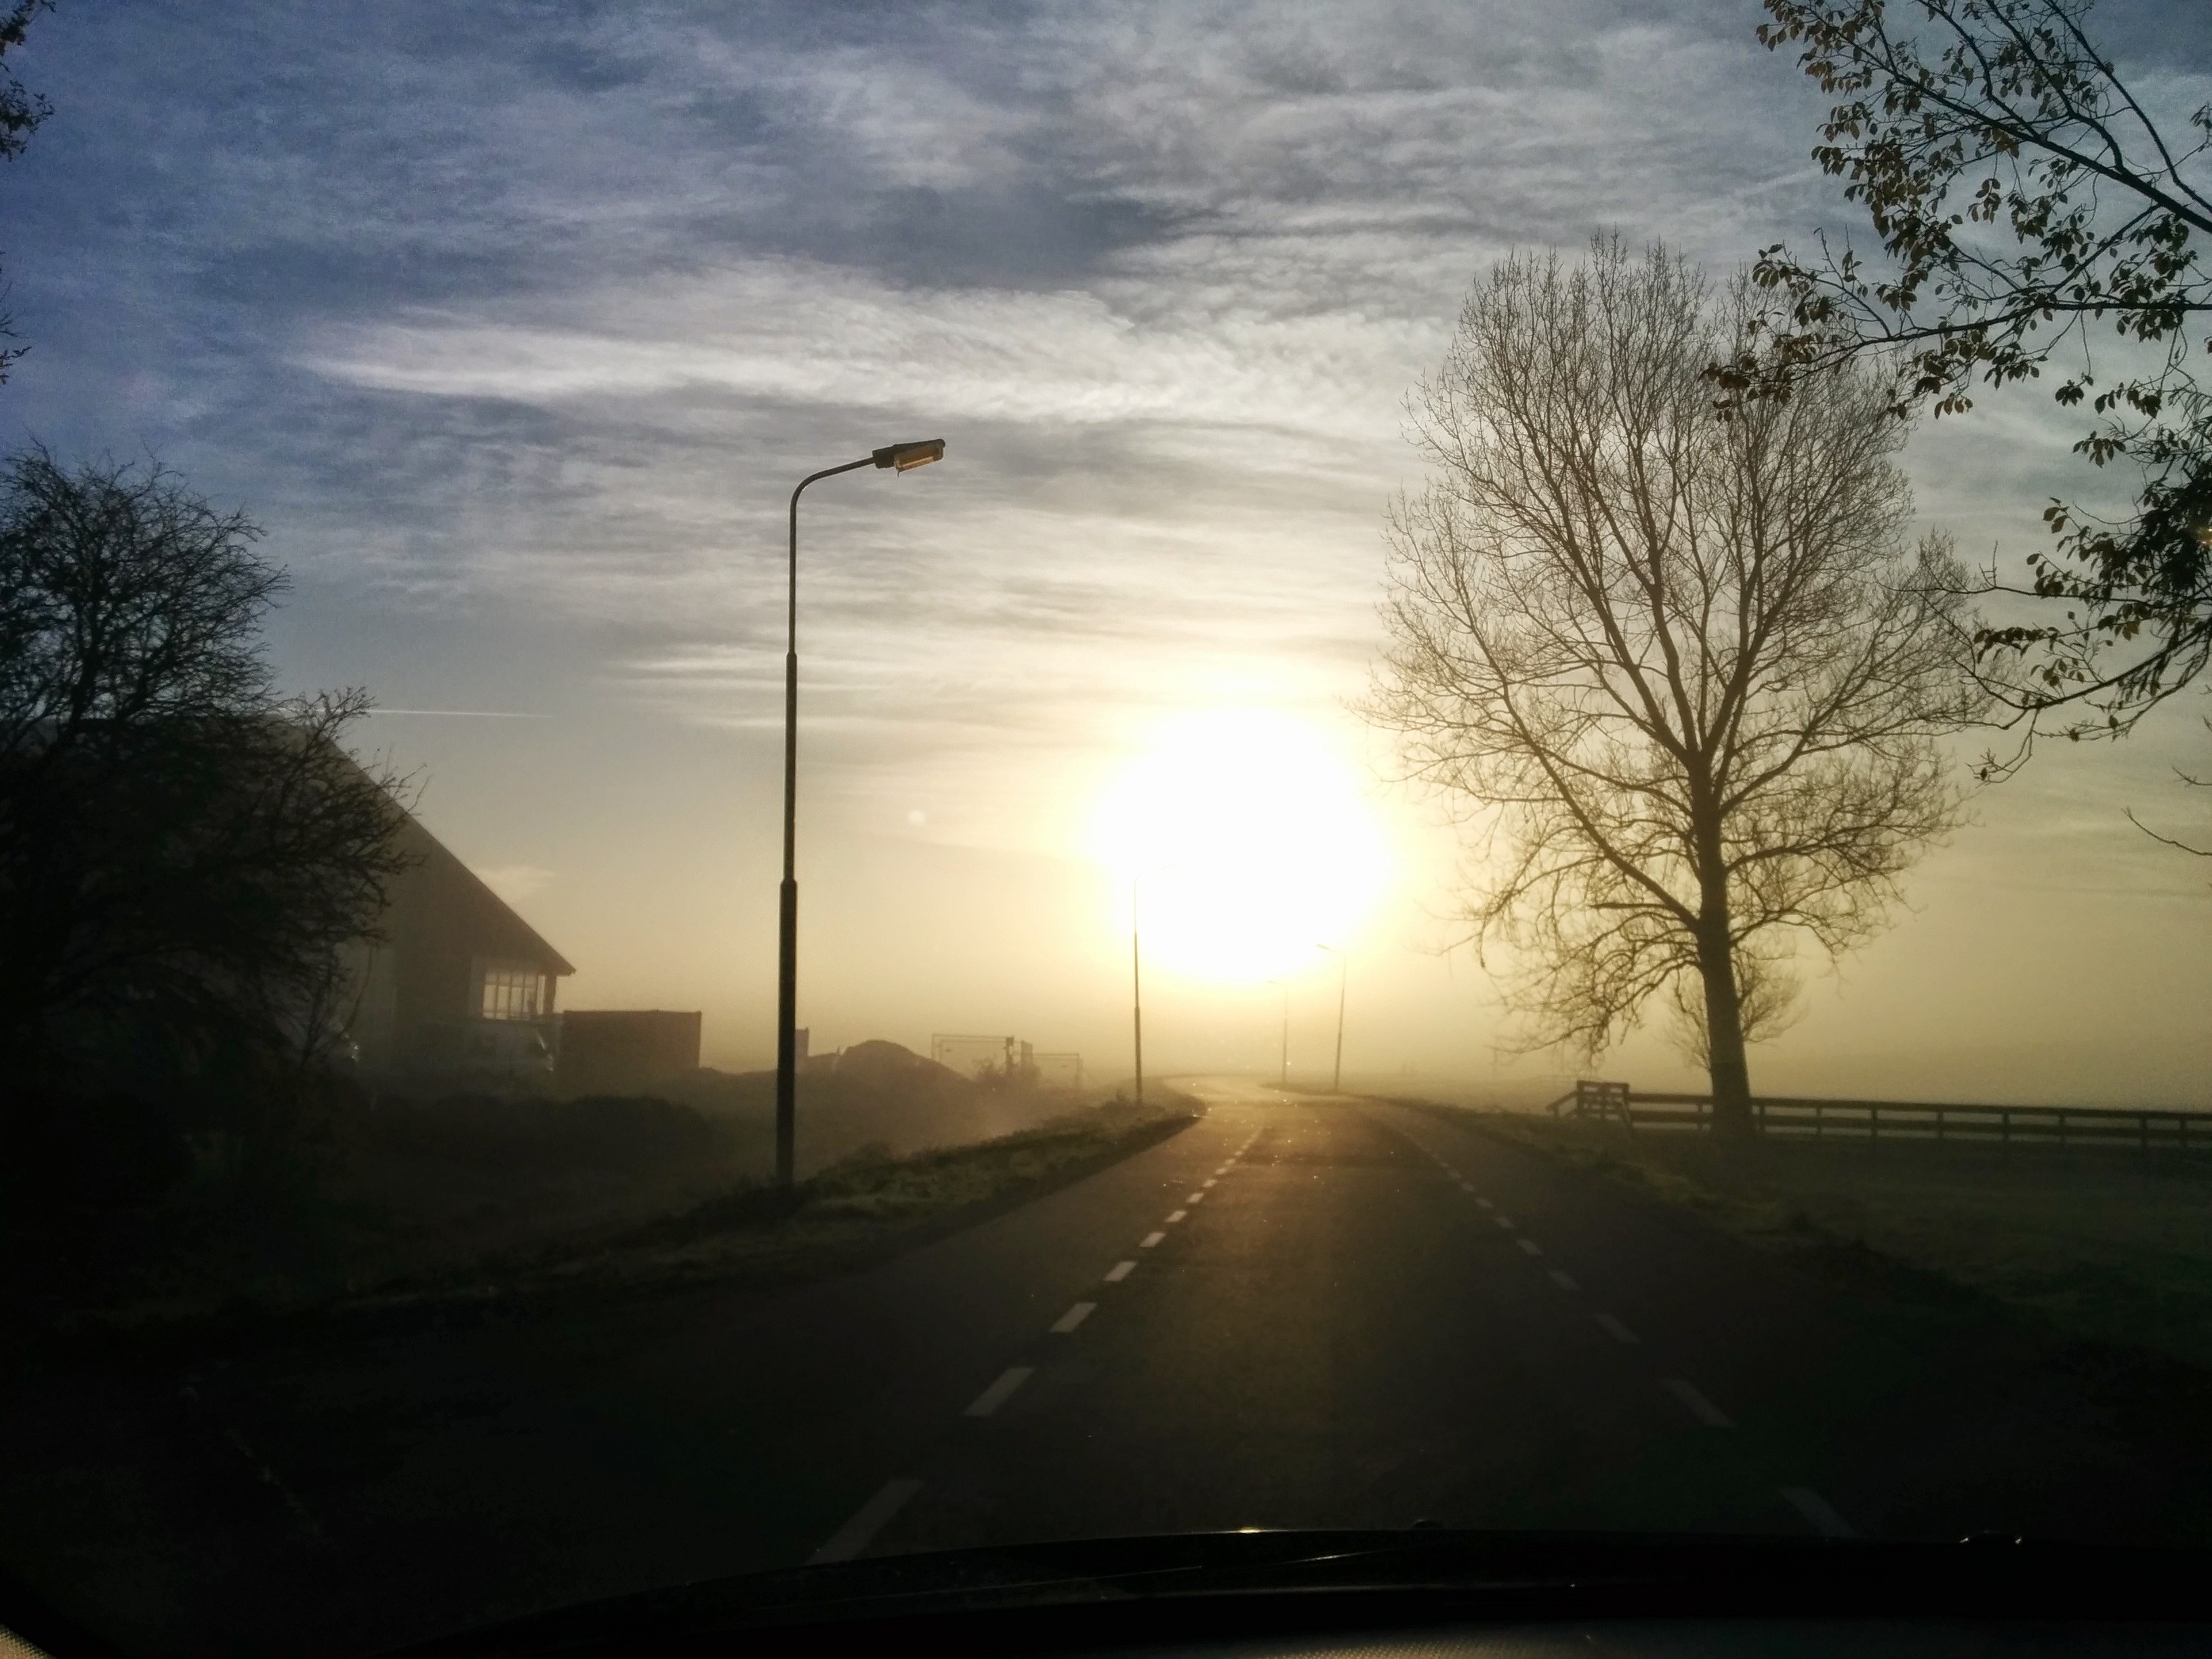
horizon, light, cloud, sky, sun, fog, sunrise, sunset, road, mist, sunlight, morning, dawn, atmosphere, dusk, evening, weather, haze, street light, trees, atmospheric phenomenon